Virginia–Virginia Tech men's basketball rivalry

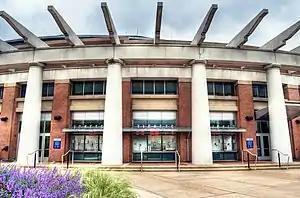
Opened in 2006, John Paul Jones Arena ("JPJ") is the largest indoor arena in Virginia and is home of the Virginia Cavaliers men's and women's teams. It has a capacity of 14,593 for basketball and also serves as an award-winning major concert venue.

The Virginia–Virginia Tech men's basketball rivalry is an American College basketball rivalry between the men's basketball team of the University of Virginia (called Virginia in sports media and abbreviated "UVA") and the men's basketball team of Virginia Polytechnic Institute and State University (called Virginia Tech and abbreviated "VT"). The two schools first met in 1915 and have played in every season since 1922. Since Virginia Tech's admission in the ACC in 2004, the teams have played twice annually.